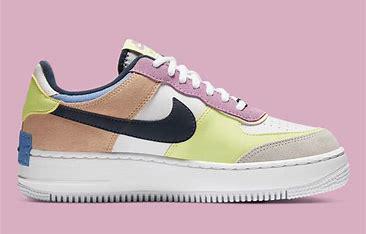
Brand: Nike
Model: Air Force 1 Shadow